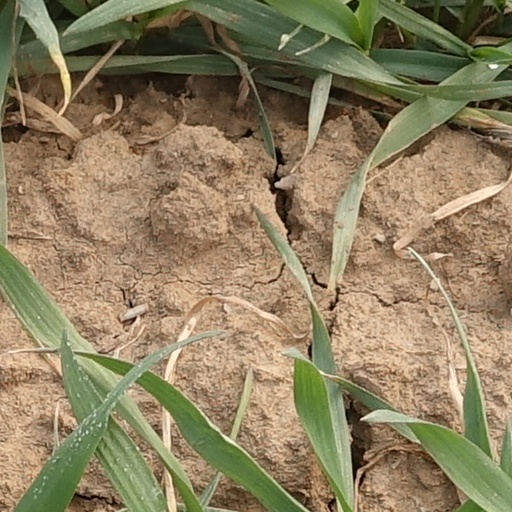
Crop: wheat